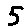
Label: 5